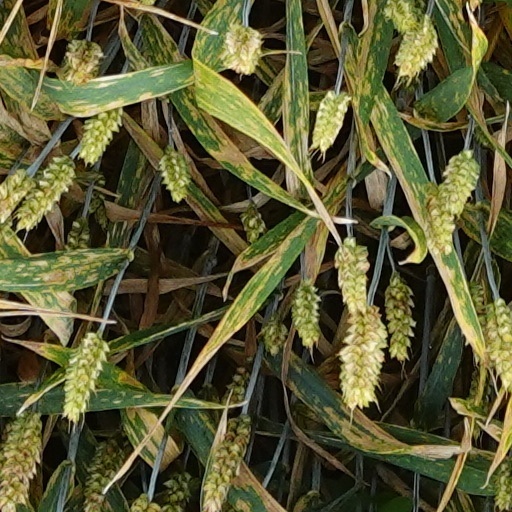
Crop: wheat